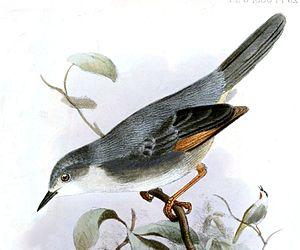
Drymocichla est un genre monotypique de passereaux de la famille des Cisticolidae. Il se trouve à l'état naturel en Afrique centrale.